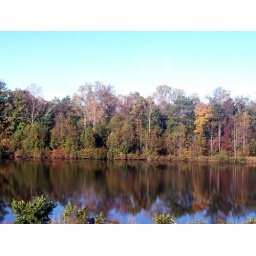
I liked the bright blue sky reflecting in the water.